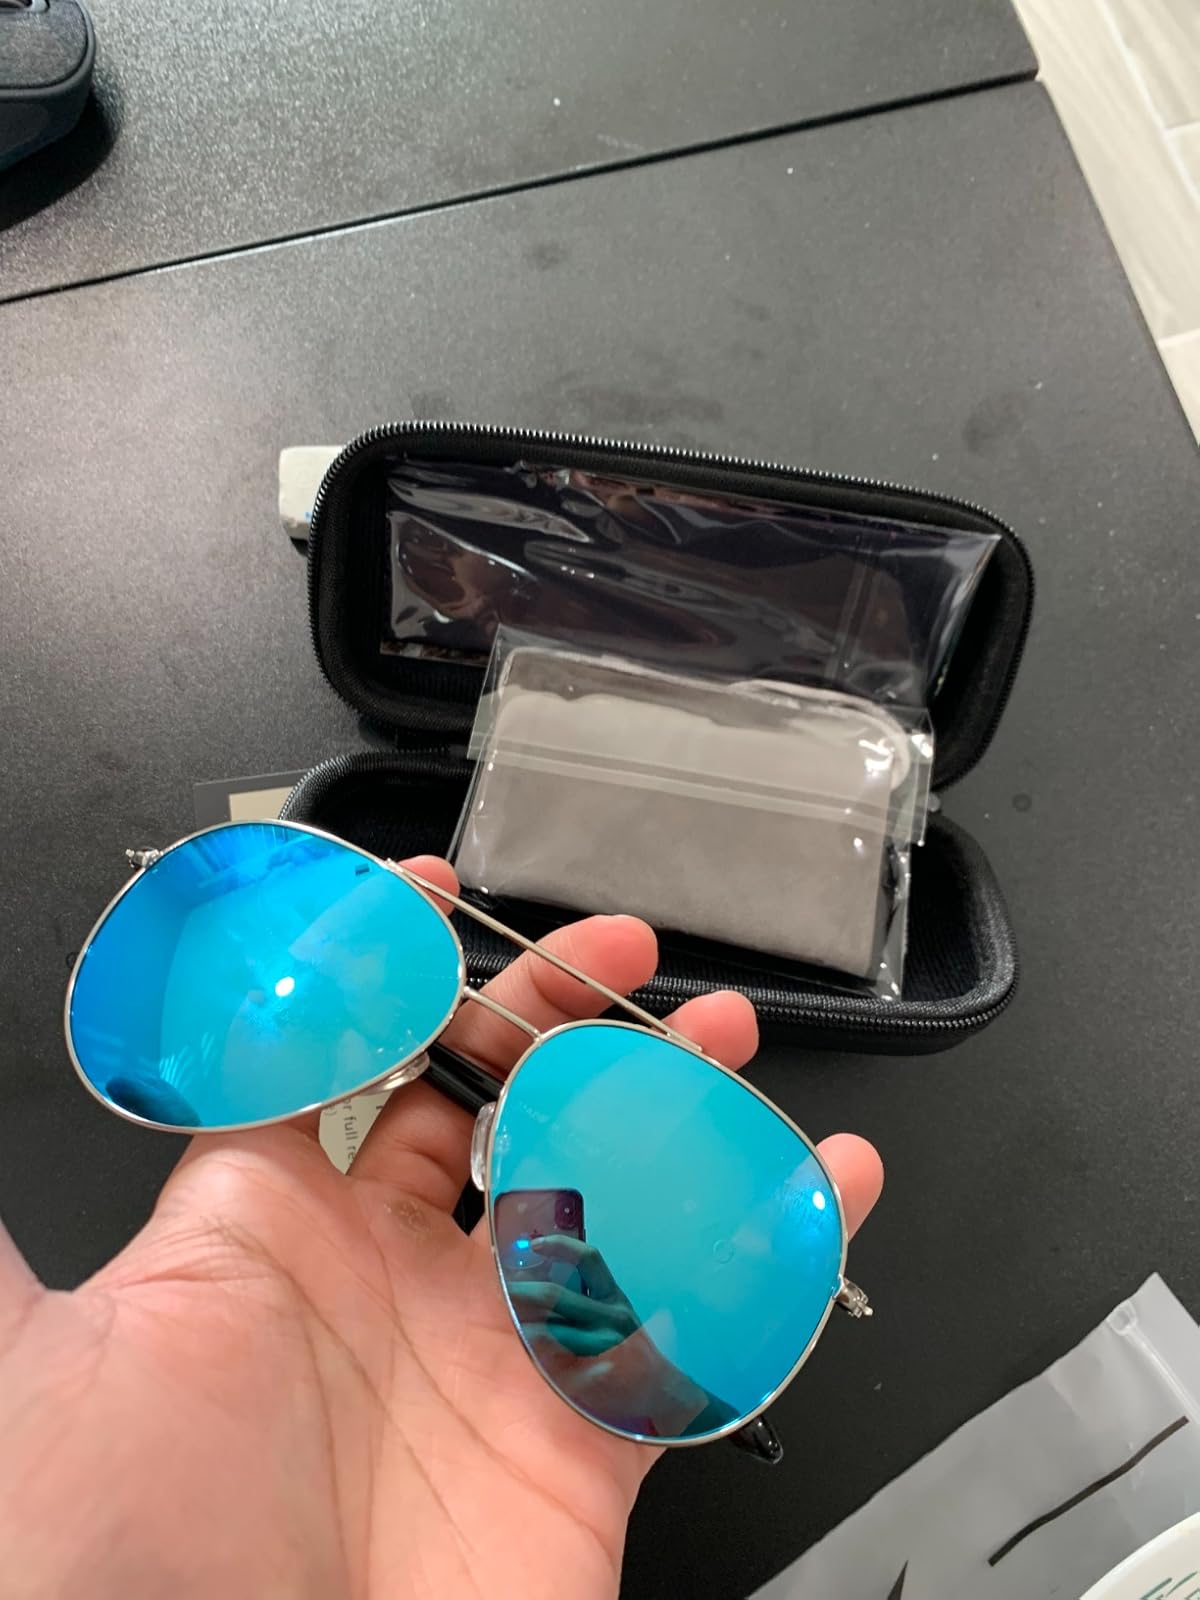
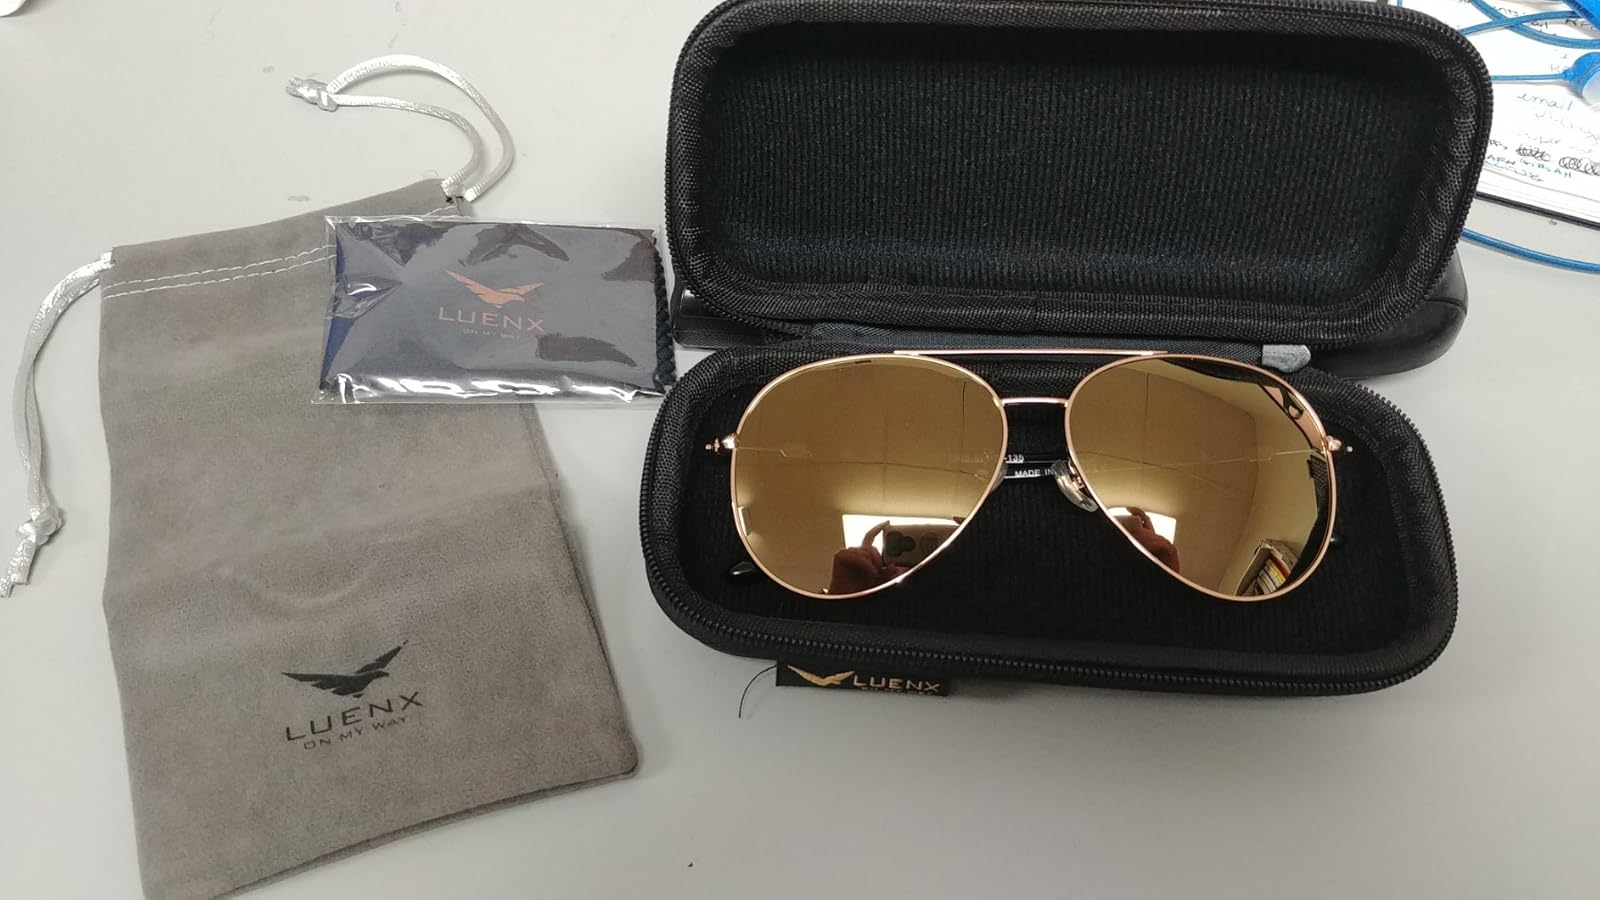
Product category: accessories_sunglasses
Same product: no